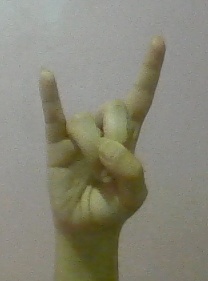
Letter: la